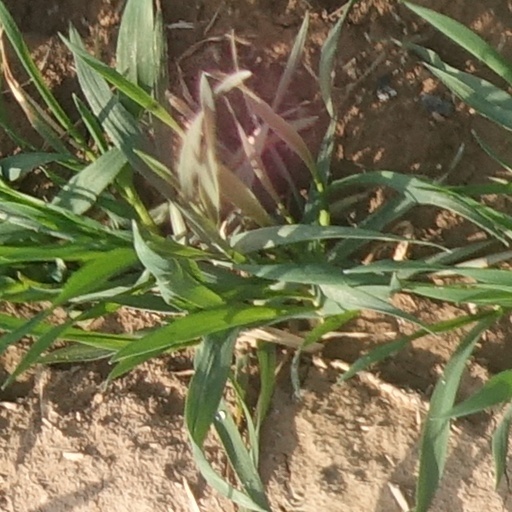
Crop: wheat